Michigan Bell and Western Electric Warehouse

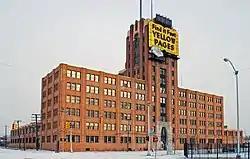

The Michigan Bell and Western Electric Warehouse is a former commercial warehouse building located at 882 Oakman Boulevard (also numbered as 14300 Woodrow Wilson) in Detroit, Michigan. It was listed on the National Register of Historic Places in 2009. It is now known as the NSO Bell Building.